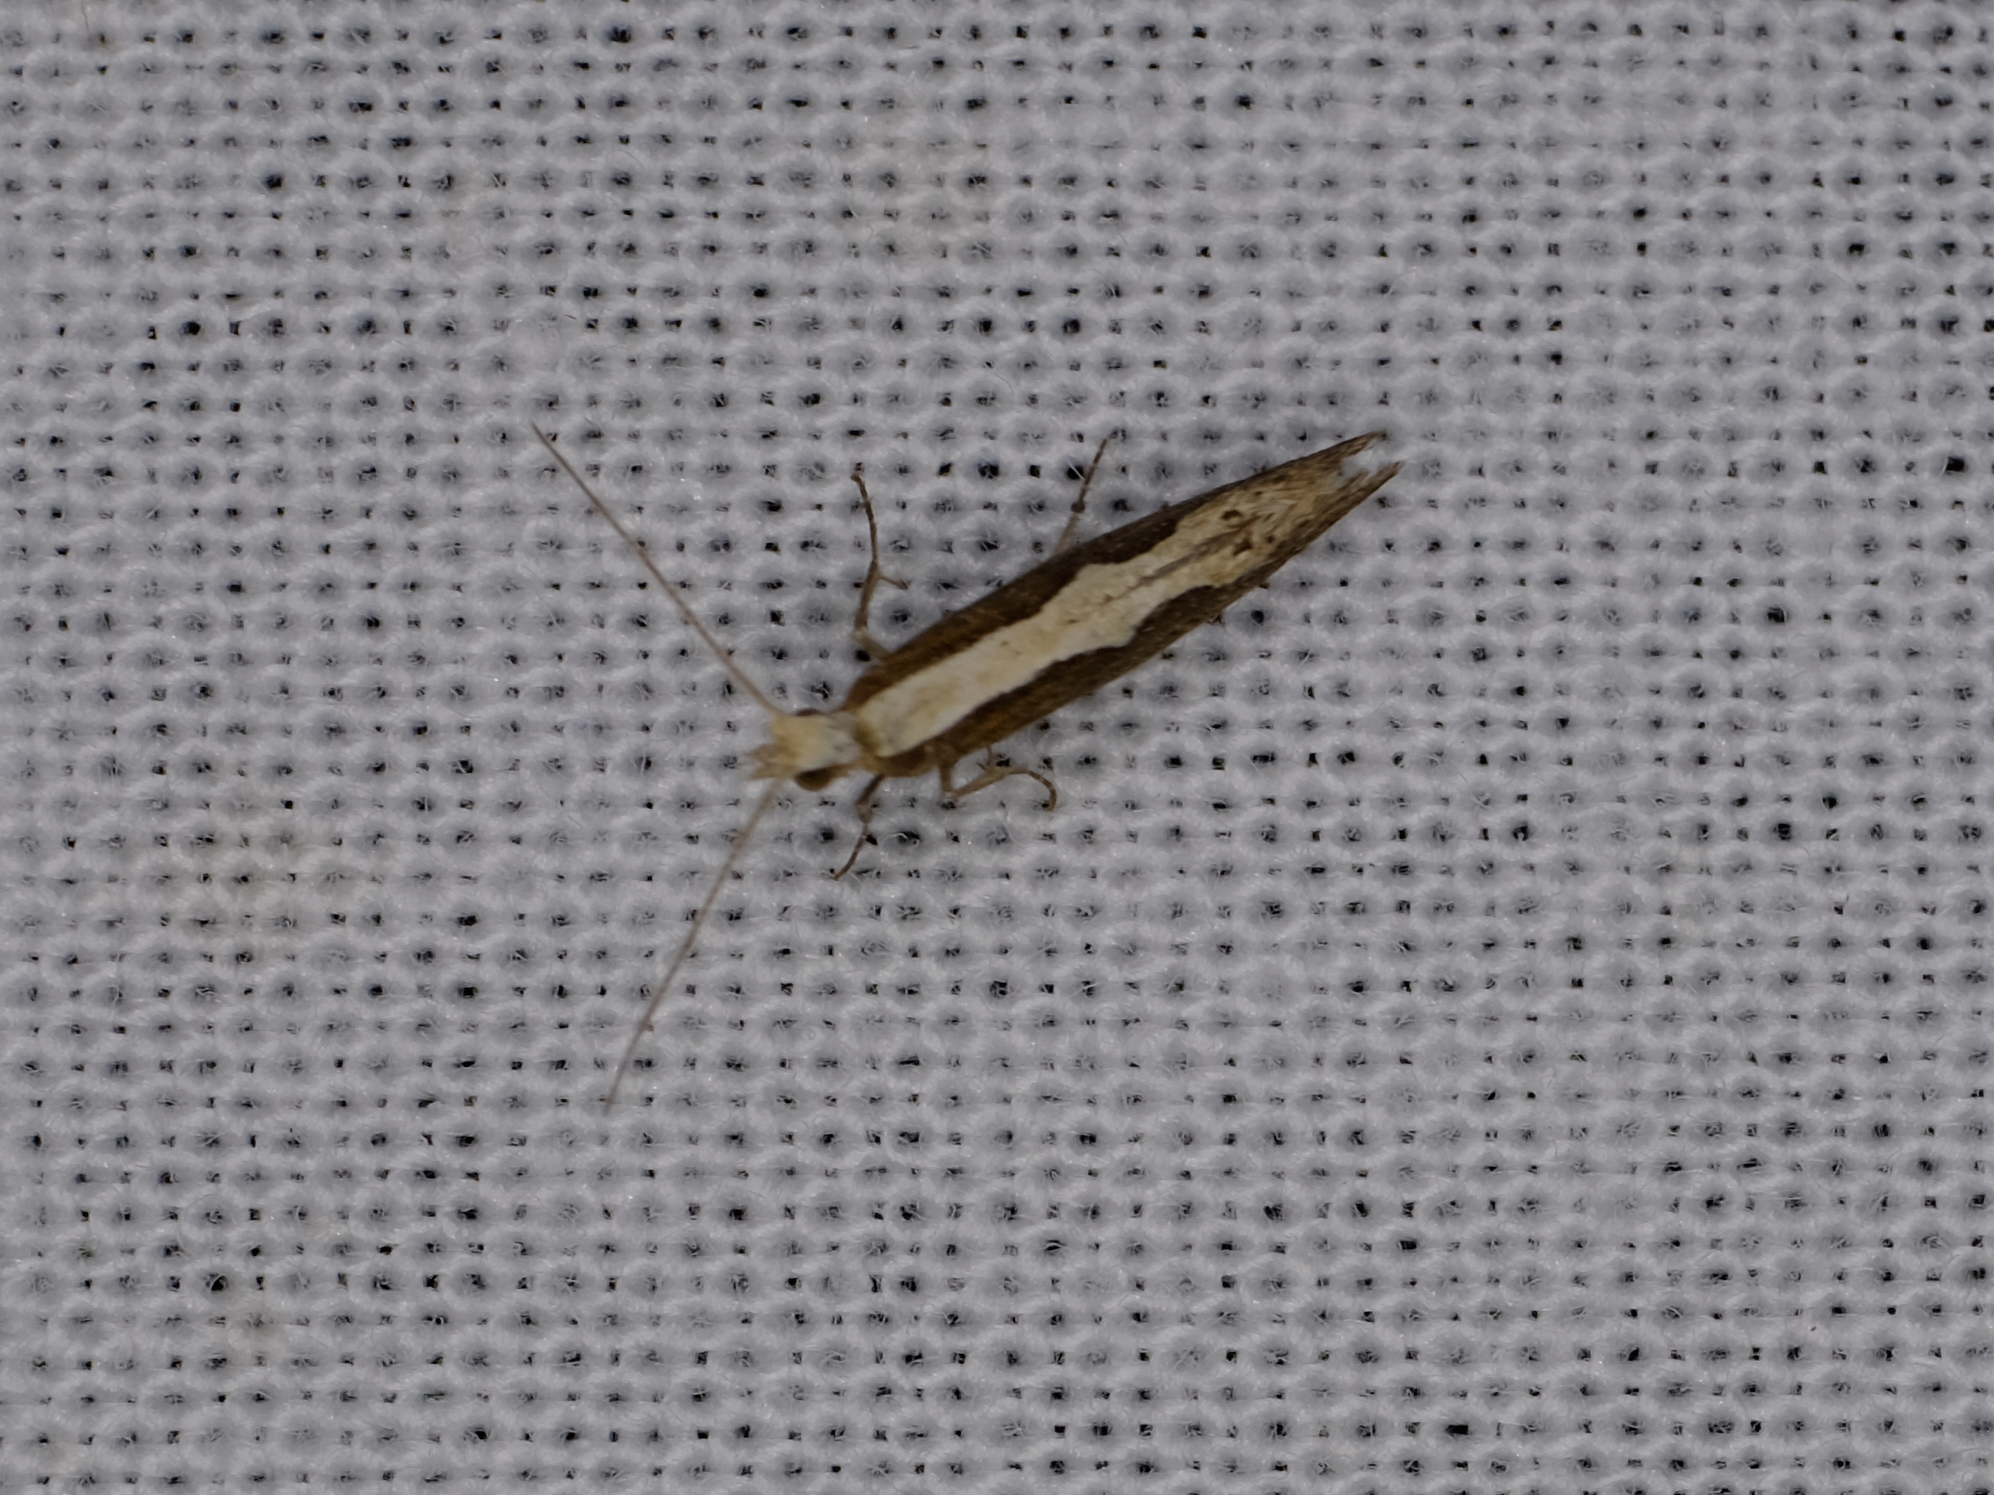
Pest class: diamondback_moth